Saxony duck

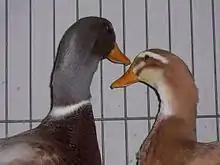
Heads of drake (left) and duck

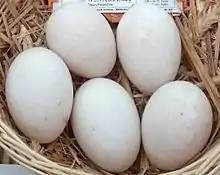
Eggs

The Saxony is a German breed of domestic duck. It was bred in Saxony in the 1930s, but because of the Second World War was recognised only in 1957.